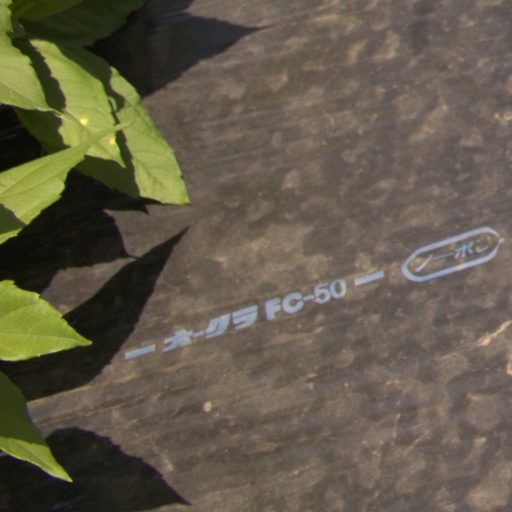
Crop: Jerusalem artichoke